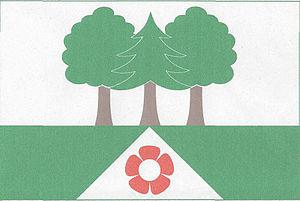
Hvozdec est une commune du district de Brno-Campagne, dans la région de Moravie-du-Sud, en République tchèque. Sa population s'élevait à 307 habitants en 2017.